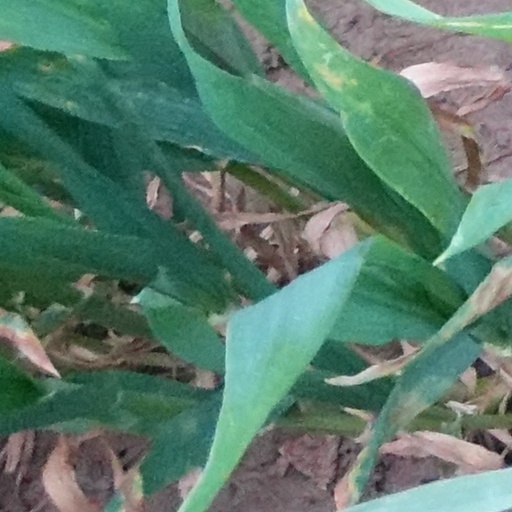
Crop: wheat